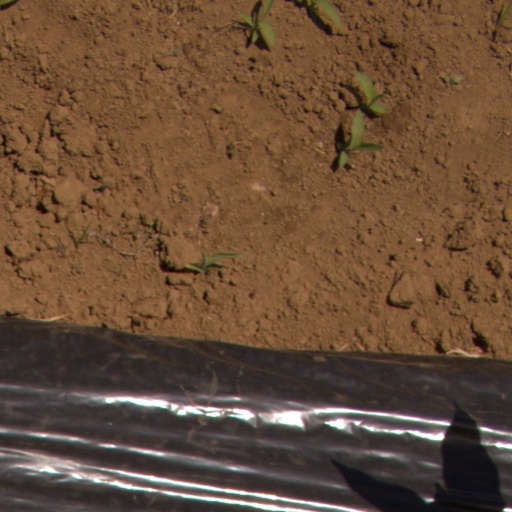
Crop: Jerusalem artichoke